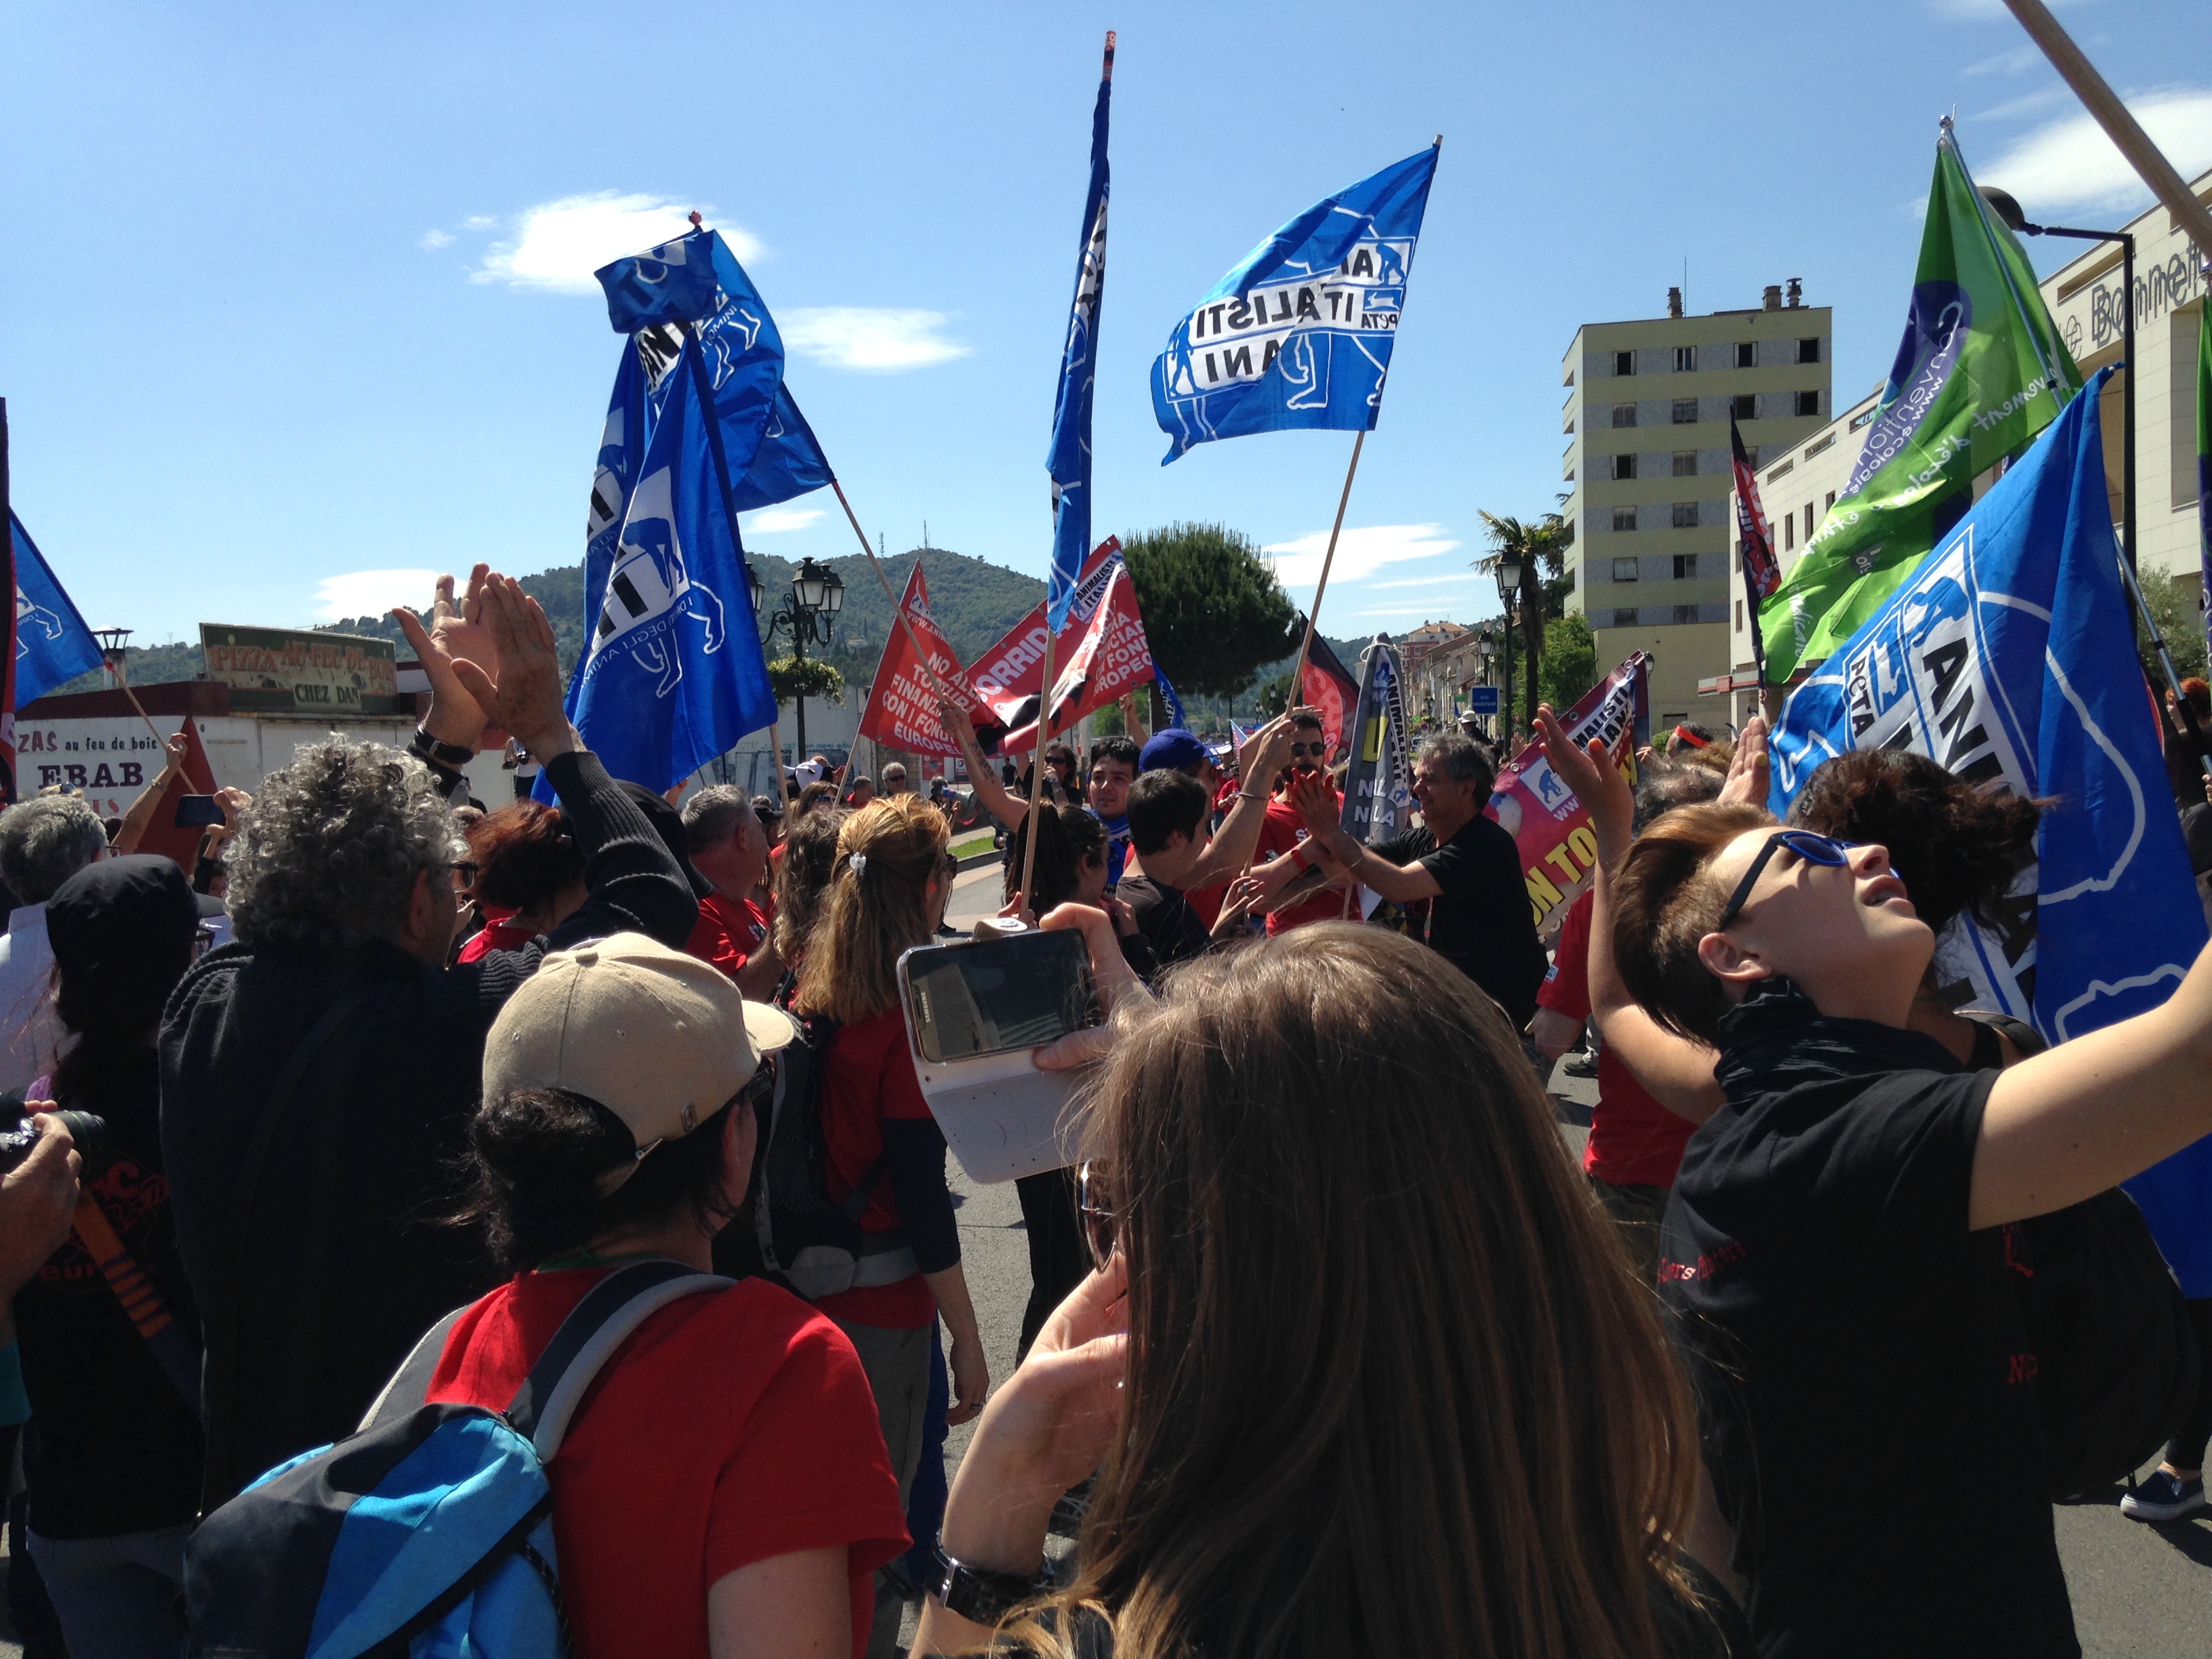
people, crowd, france, europe, festival, midi, event, arnes, languedocroussillon, gard, droitsdesanimaux, cevennes, animalsrights, ales, demonstration, feria, stierkampf, associations, organisations, tauromachie, bullfigthing, craceurope, corridabasta, corridas, abolition, manifestations, rassemblements, torturetauromachique, protest, marching